Bluefin gurnard

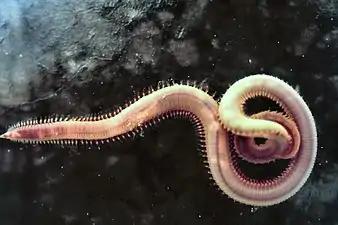
Polychaete worm

The bluefin gurnard can be found throughout many central tropical and temperate Indo-West Pacific waters. It is commonly found along the coasts of New Zealand, Australia, South Africa, and many islands in the South Pacific. It is unsure whether or not previous records from Japan, Korea, China, and the Hawaiian Islands are mis-identifications.